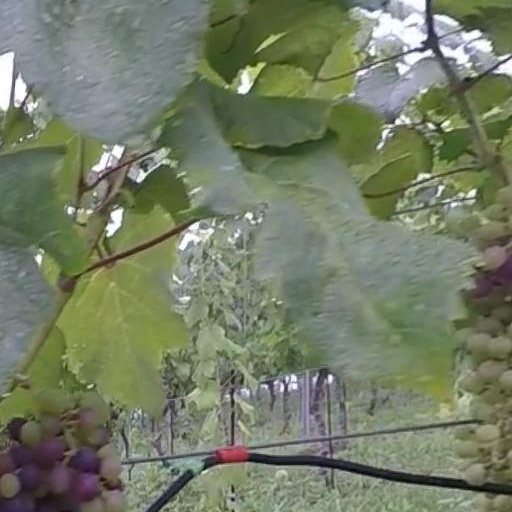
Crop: grape